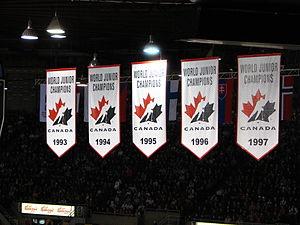
Le championnat du monde junior de hockey sur glace, est une compétition annuelle de la Fédération internationale de hockey sur glace pour les joueurs de moins de 20 ans des équipes nationales de hockey du monde entier. Le tournoi a lieu traditionnellement à la fin du mois de décembre avec la finale au début du mois de janvier. Auparavant, la compétition portait avant le nom de championnat du monde moins de 20 ans de hockey sur glace de l'IIHF — soit en anglais IIHF World U-20 Hockey Championship.